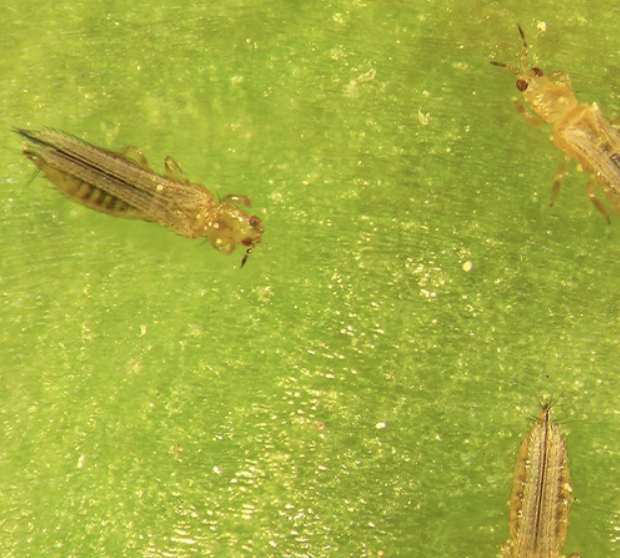
Label: thrips_disease